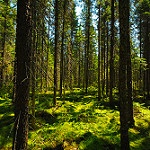
Label: forest